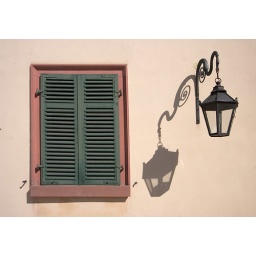
Window, shutters and lamp on wall of Bad Homburg Castle, near Frankfurt, Germany